Mother ship

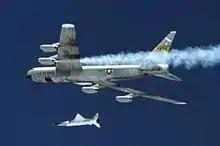
The NASA X-43 being dropped from under the wing of "Balls 8", a B-52 Stratofortress

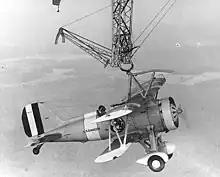
A Sparrowhawk fighter attached to the "trapeze" apparatus of "Macon", 1933

A mother ship, mothership or mother-ship is a large vehicle that leads, serves, or carries other smaller vehicles. A mother ship may be a maritime ship, aircraft, or spacecraft.